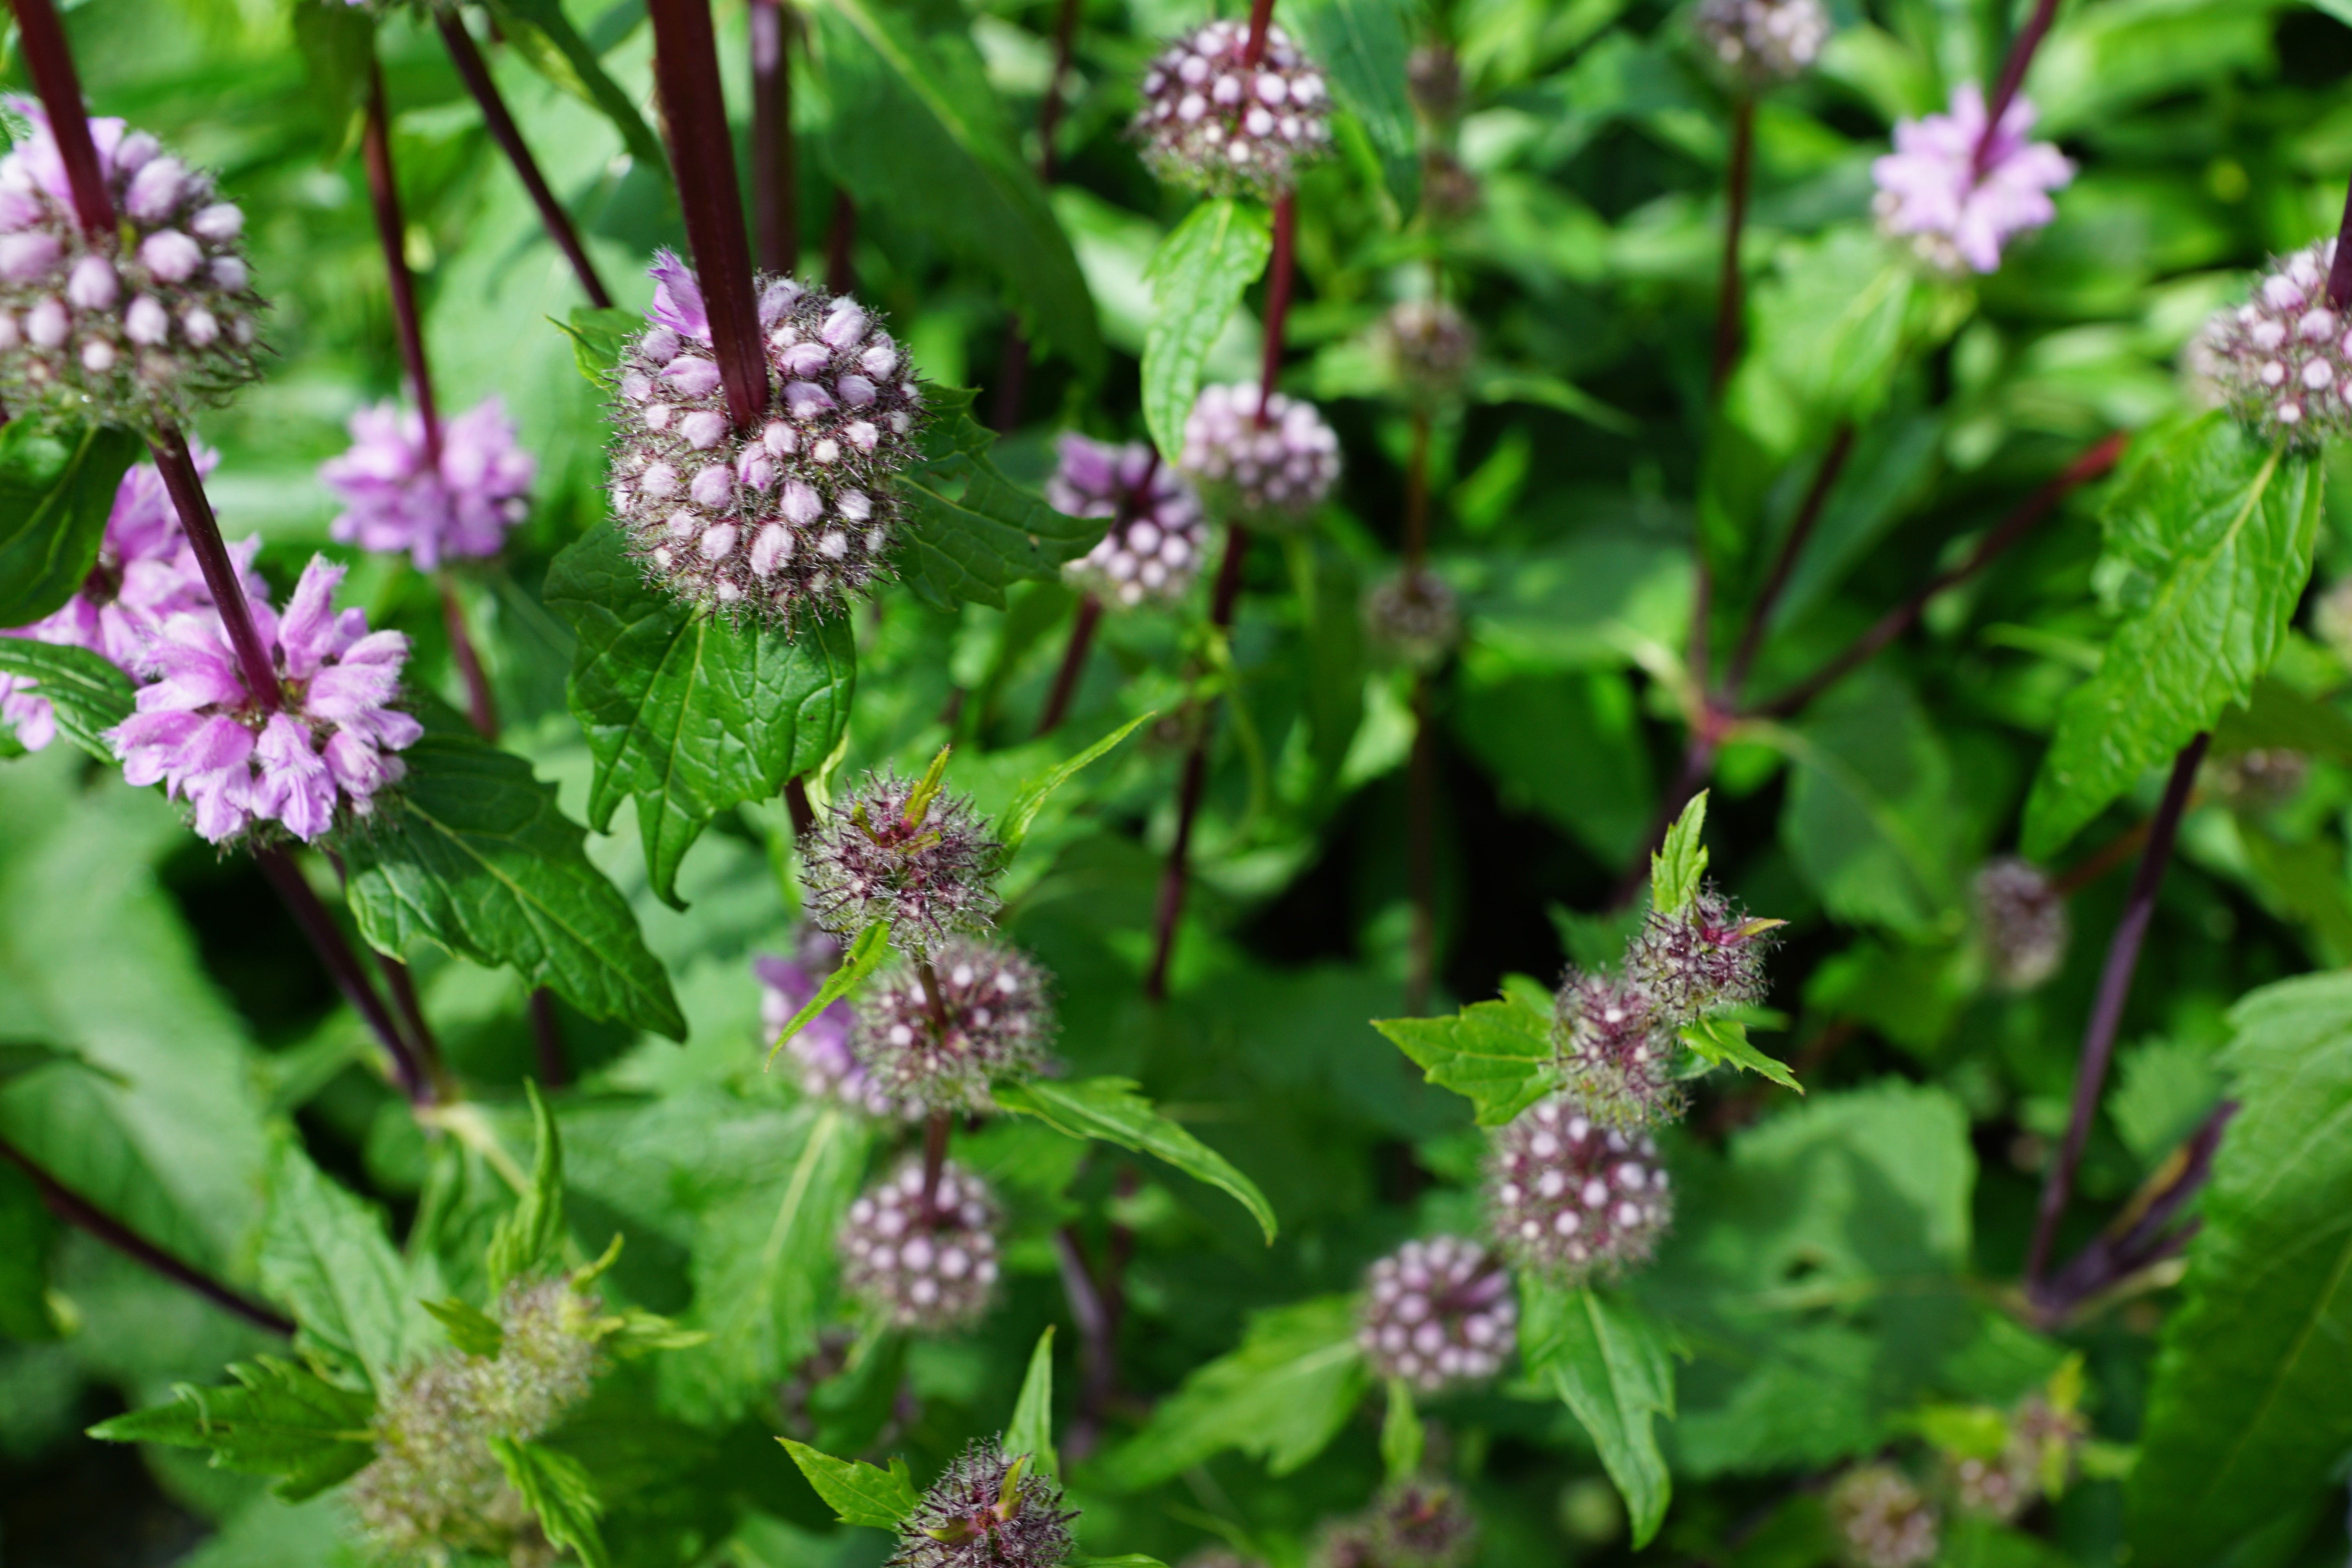
nature, blossom, plant, flower, purple, bloom, herb, garden, flora, mint, wildflower, herbs, flowering plant, land plant, breckland thyme, hyssopus, pennyroyal